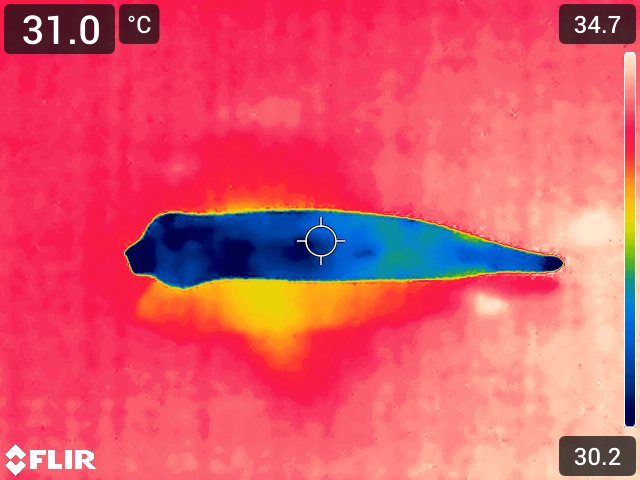
Maturity: adequate_matured